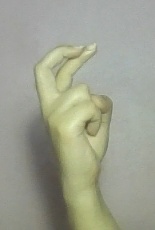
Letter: zay